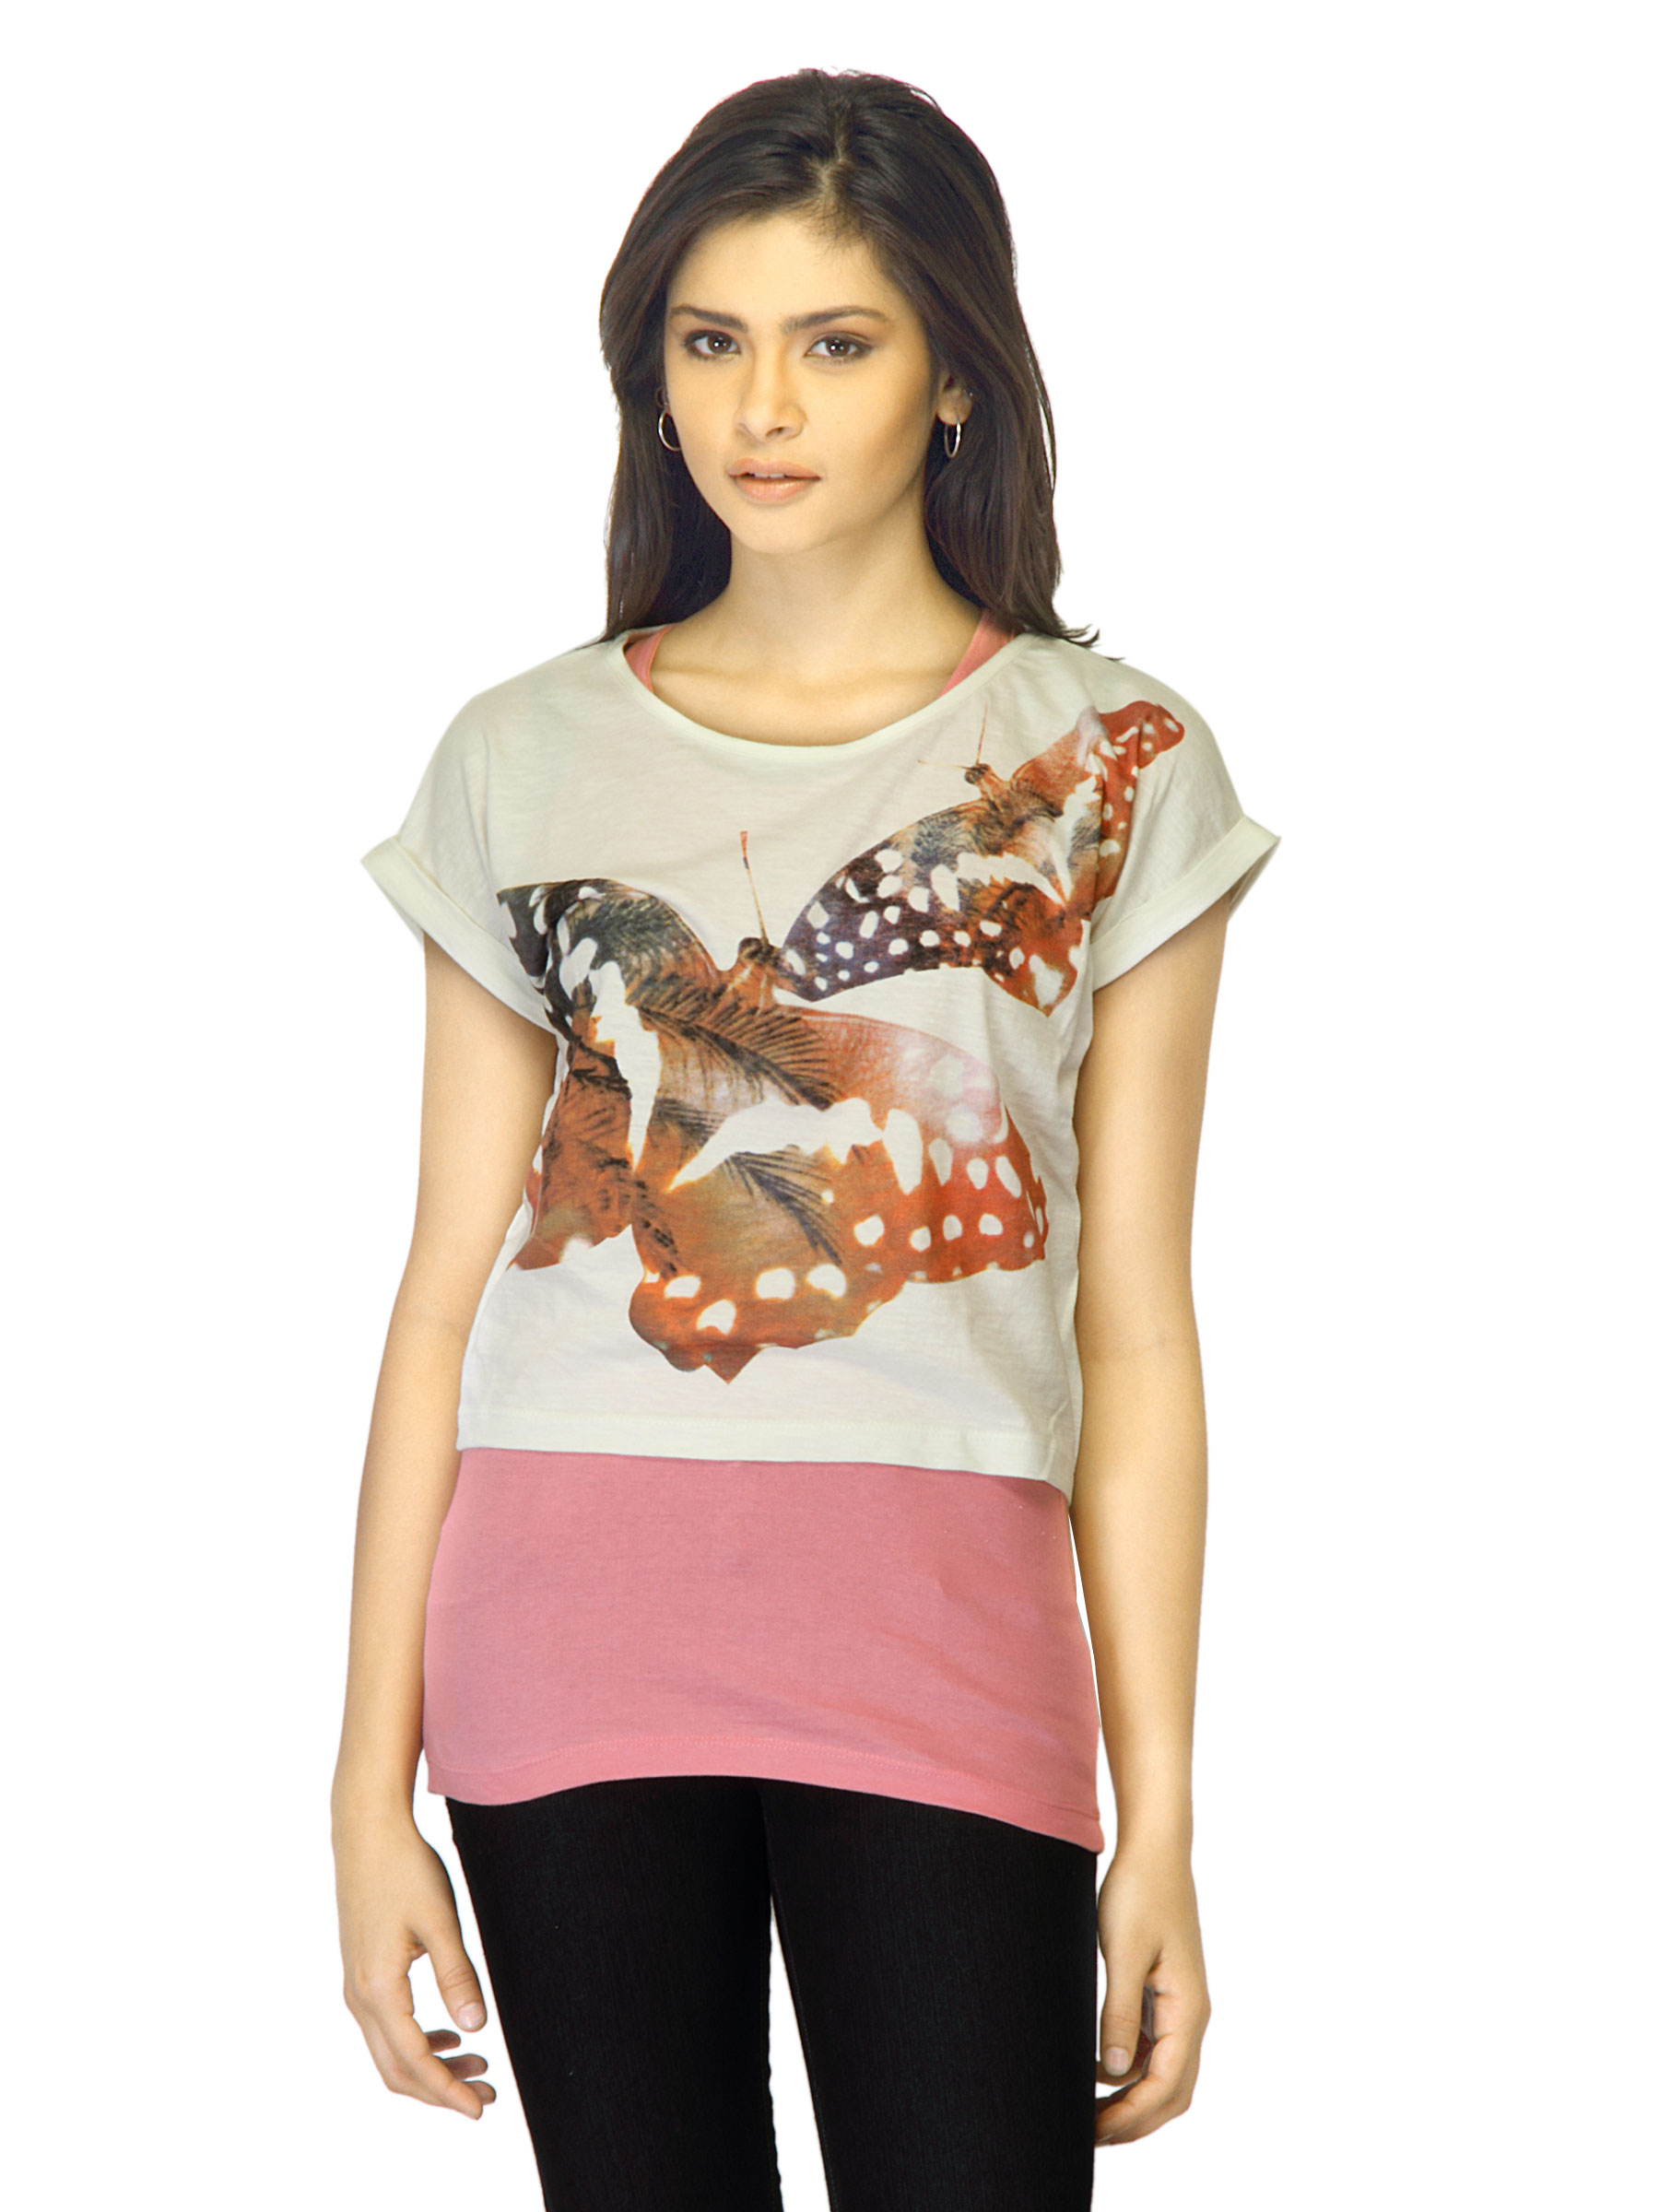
Jealous 21 Women Printed Pink Top
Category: Apparel / Topwear / Tops
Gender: Women
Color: Pink
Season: Summer 2012
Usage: Casual